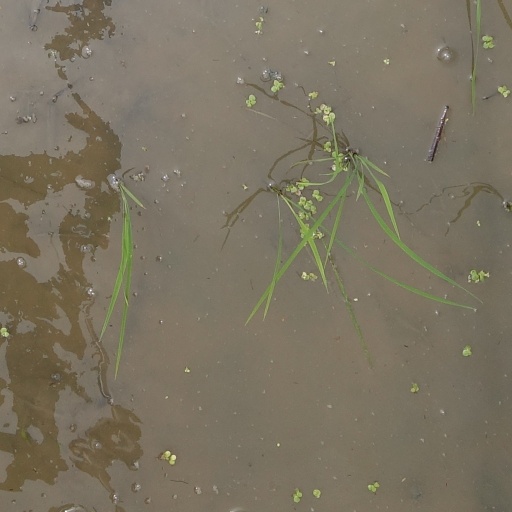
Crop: rice